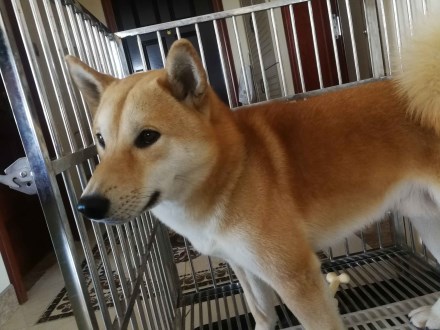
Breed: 1043-n000001-Shiba_Dog